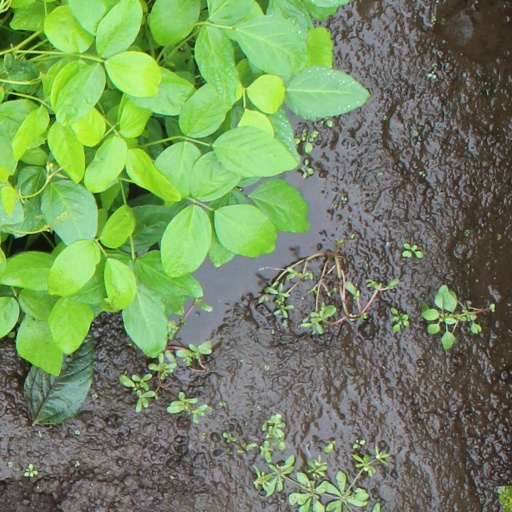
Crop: soybean